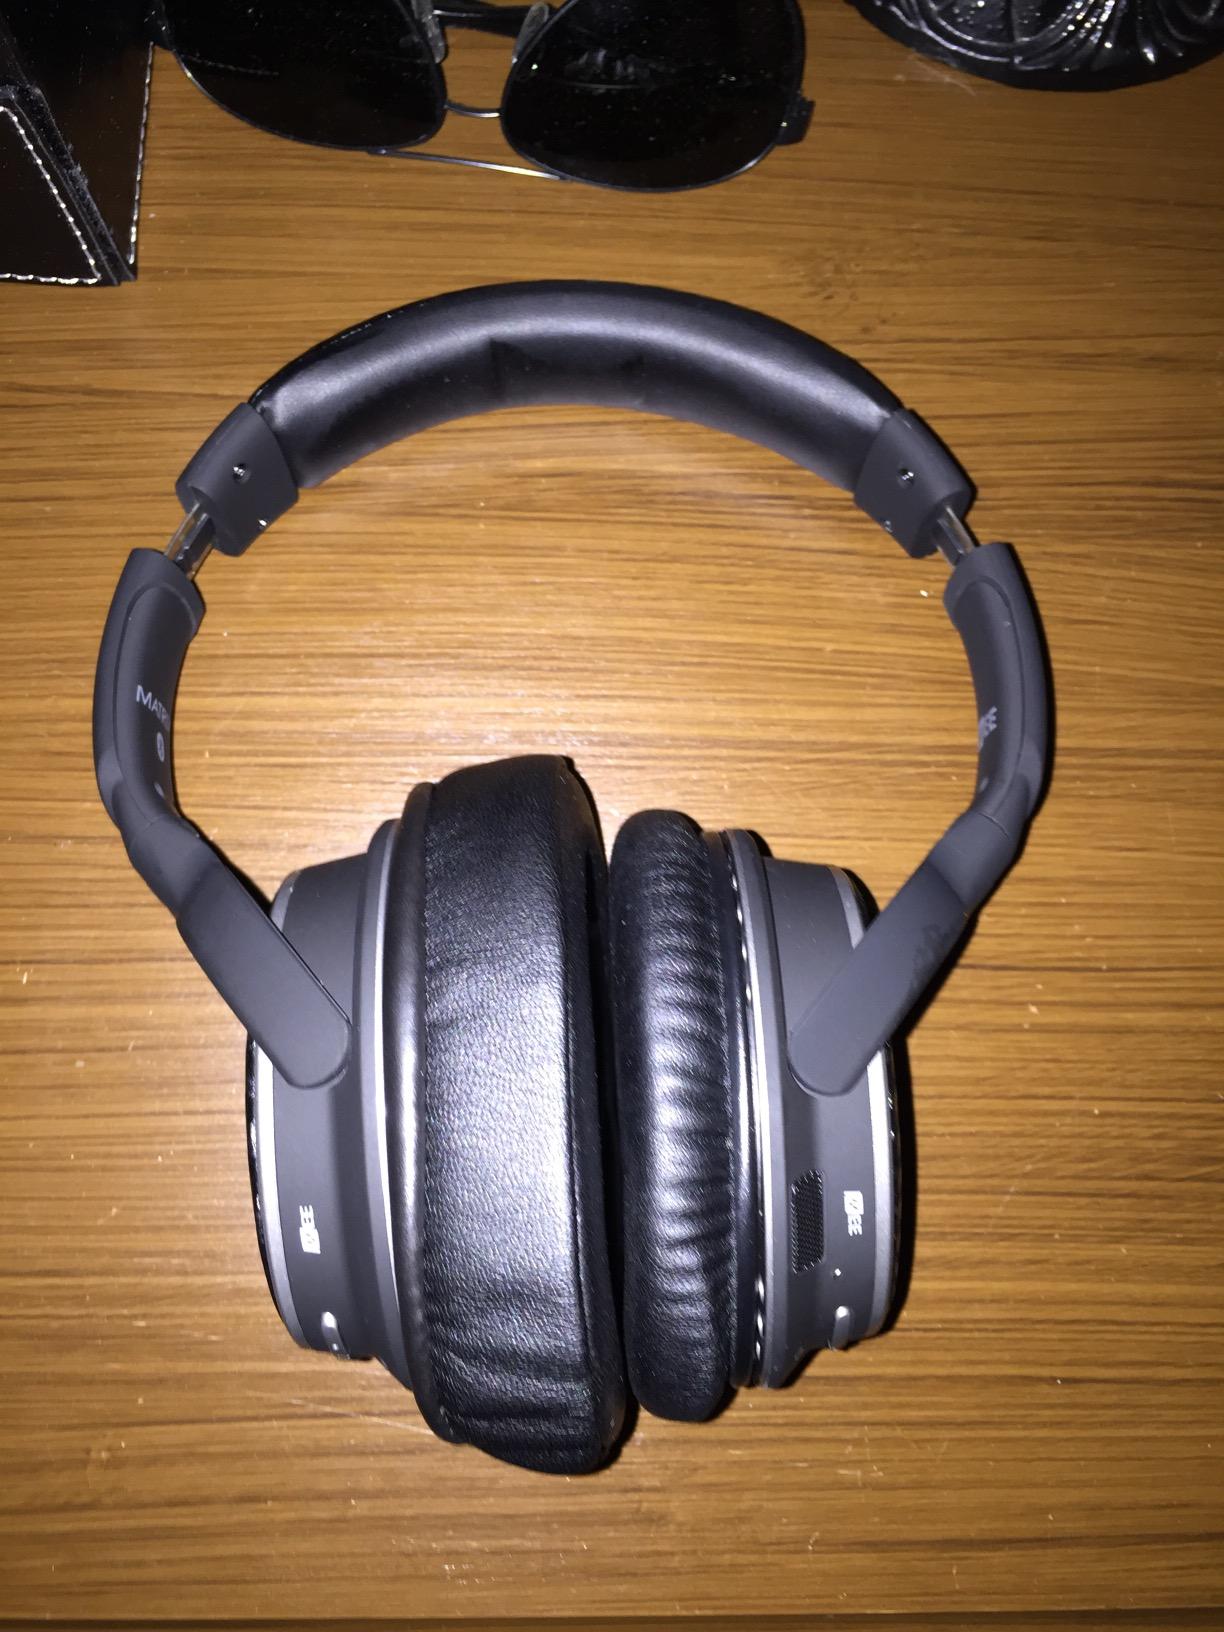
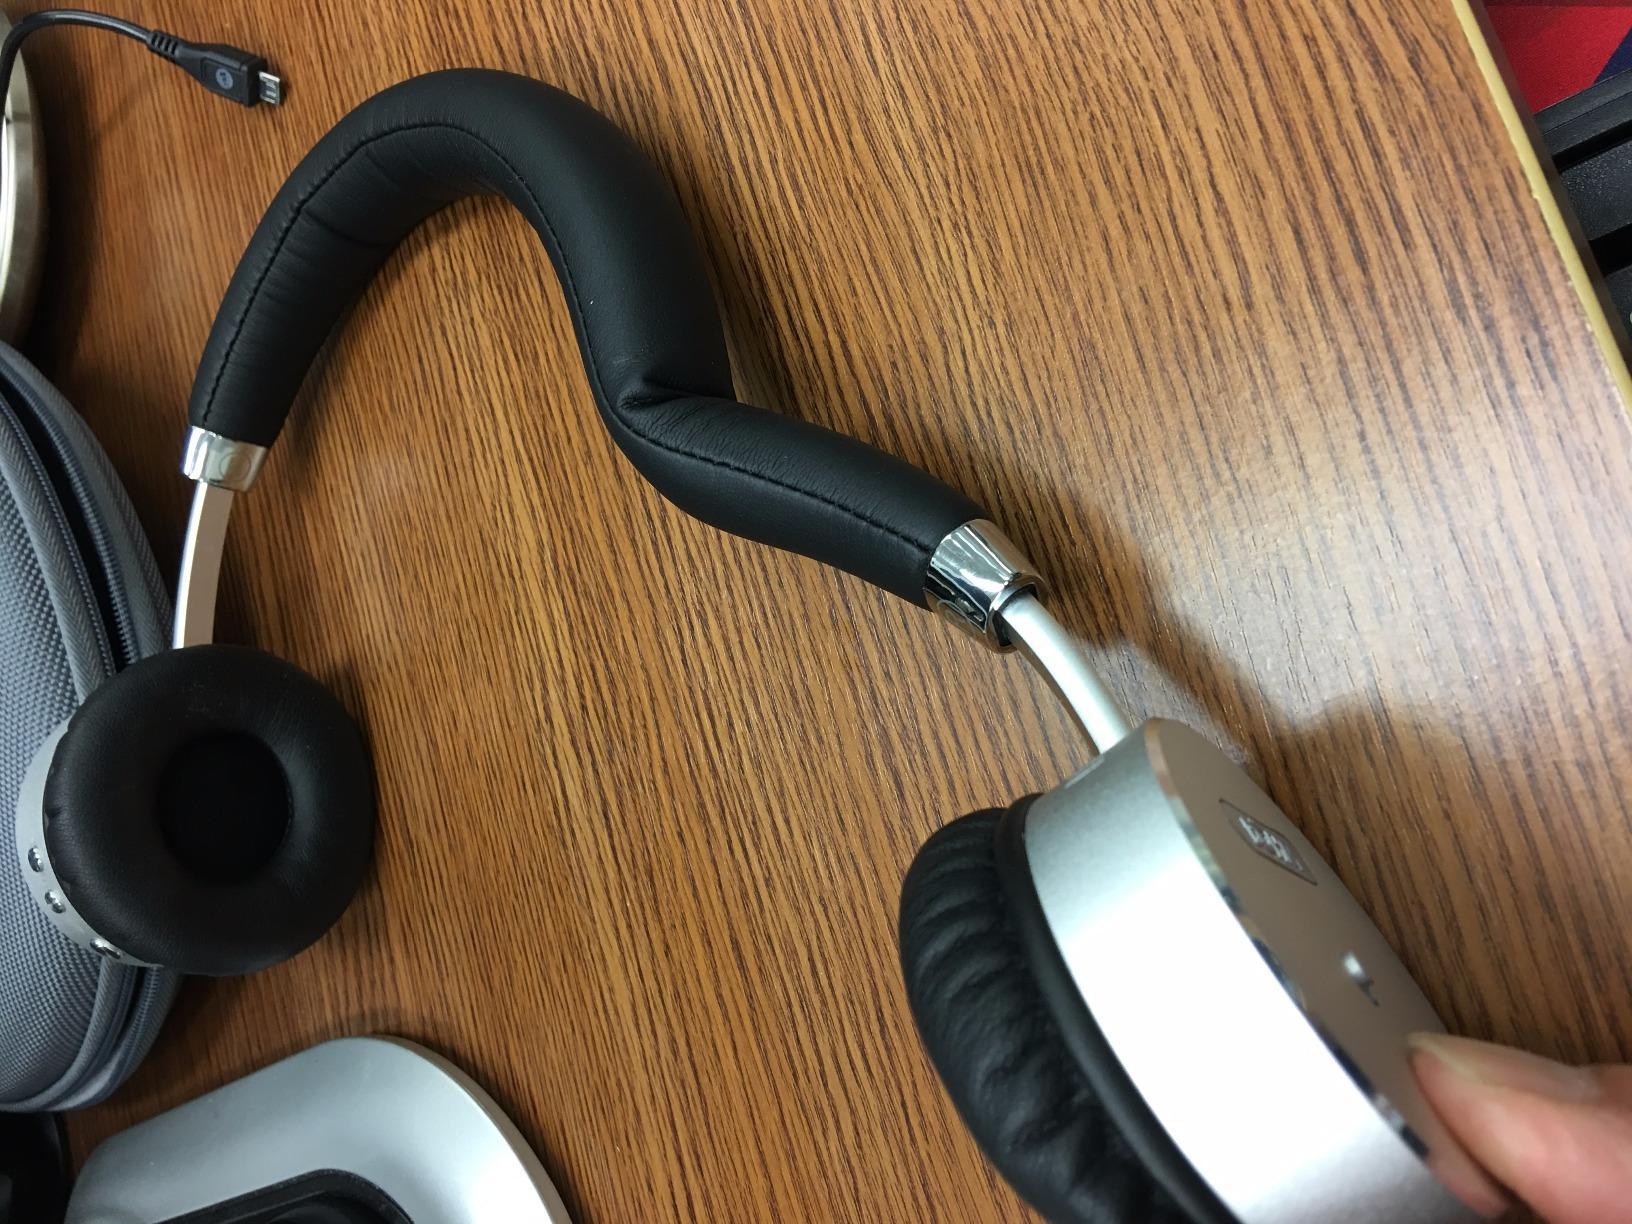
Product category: headphones
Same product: no